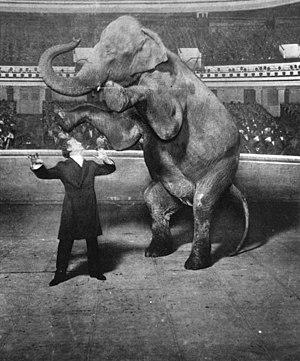
Harry Houdini faisant disparaitre un elephant. 1918 Polski: Sztuczka ze znikającym słoniem Svenska: Houdini med elefanten Jennie, som han trollade bort 1918
Harry Houdini, de son vrai nom Ehrich Weisz est né le 24 mars 1874 à Budapest alors en Autriche-Hongrie et mort le 31 octobre 1926 à Détroit aux États-Unis, est un illusionniste américain d'origine hongroise.